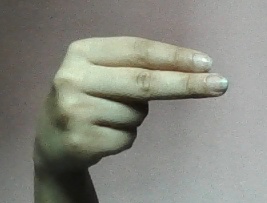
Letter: ain